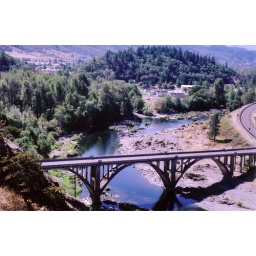
This is the bridge over the river to get into and out of Myrtle Creek (my hometown)